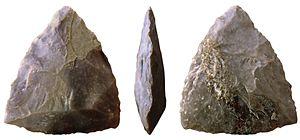
Biface triangulaire (expérience de taille)